Geography of Angola

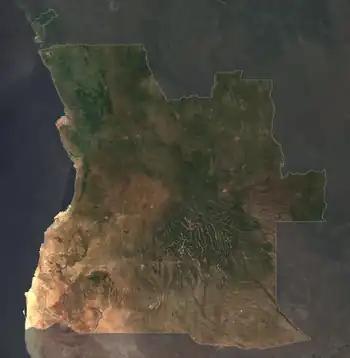
Satellite imagery of Angola, 2022.

Like the rest of tropical Africa, Angola experiences distinct, alternating rainy and dry seasons. In the north, the rainy season may last for as long as seven months—usually from September to April, with perhaps a brief slackening in January or February. In the south, the rainy season begins later, in November, and lasts until about February. The dry season ("cacimbo") is often characterized by a heavy morning mist. In general, precipitation is higher in the north, but at any latitude it is greater in the interior than along the coast and increases with altitude. Temperatures fall with distance from the equator and with altitude and tend to rise closer to the Atlantic Ocean. Thus, at Soyo, at the mouth of the Congo River, the average annual temperature is about , but it is under at Huambo on the temperate central plateau. The coolest months are July and August (in the middle of the dry season), when frost may sometimes form at higher altitudes.